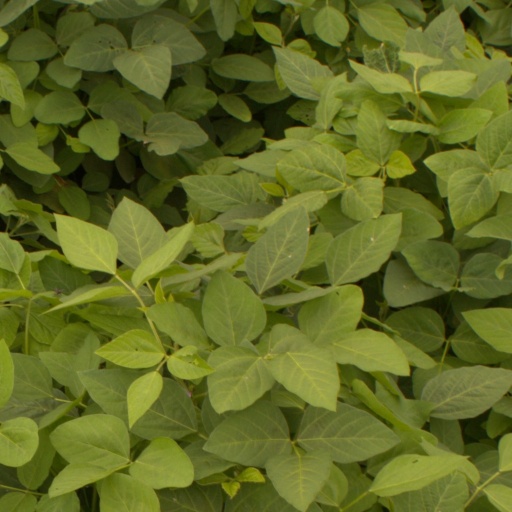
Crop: soybean